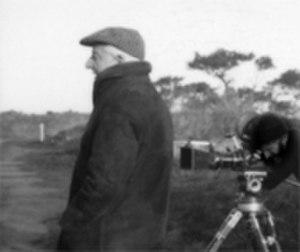
Dernier tournage de Pierre Prévert en 1980.Licence CC-BY-SA Contents 1 Licensing 2 Source 3 Licensing 4 Original upload log Licensing Source Ayant droit
Pierre Prévert est un cinéaste français, né le 26 mai 1906 à Neuilly-sur-Seine et mort le 5 avril 1988 à Joinville-le-Pont.